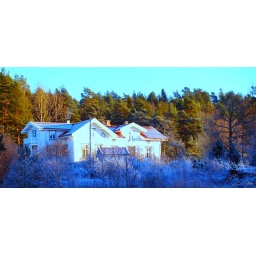
The house in the forest